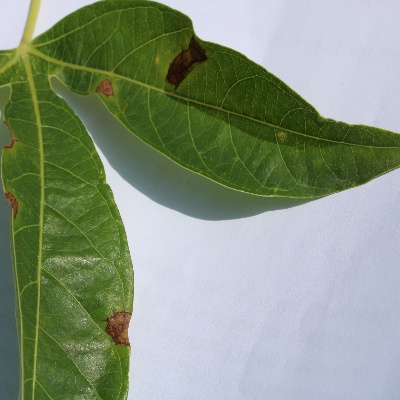
Crop: Cassava
Condition: brown spot